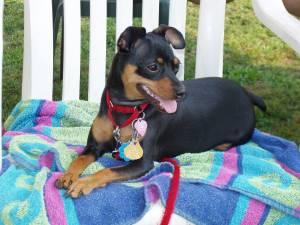
Breed: miniature pinscher